T cell deficiency

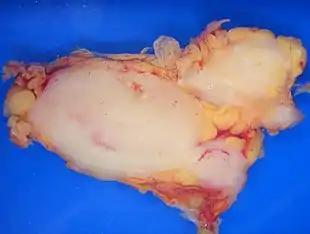
Lymphoma

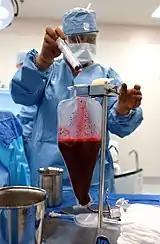
Harvested bone marrow in preparation for transplant

In terms of the management of T cell deficiency for those individuals with this condition the following can be applied: